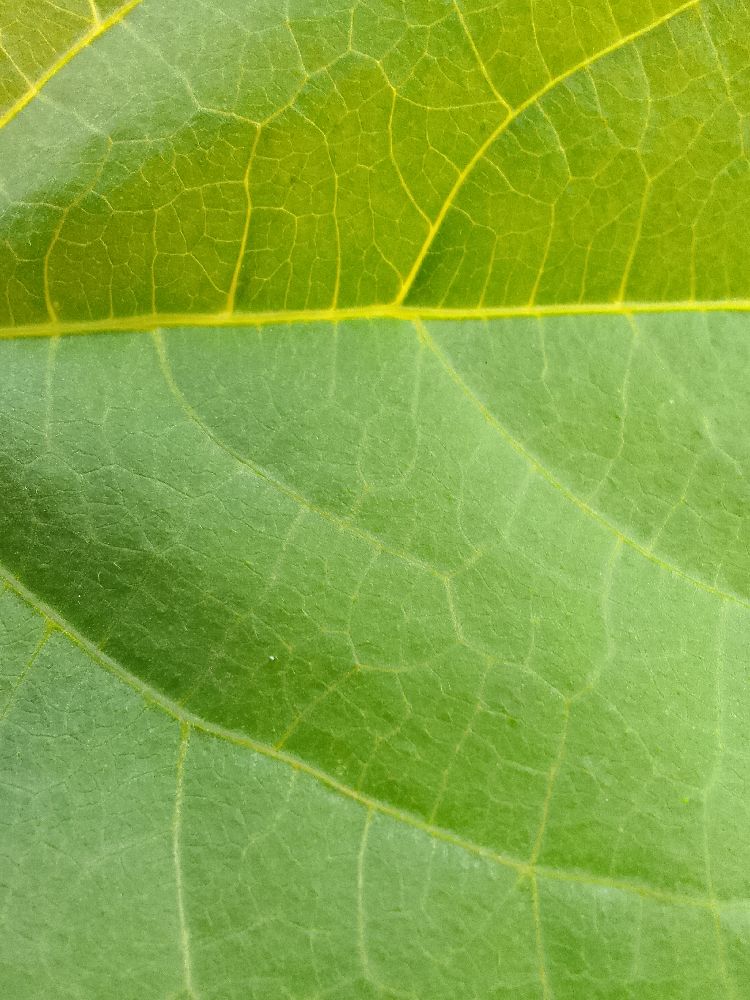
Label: healthy